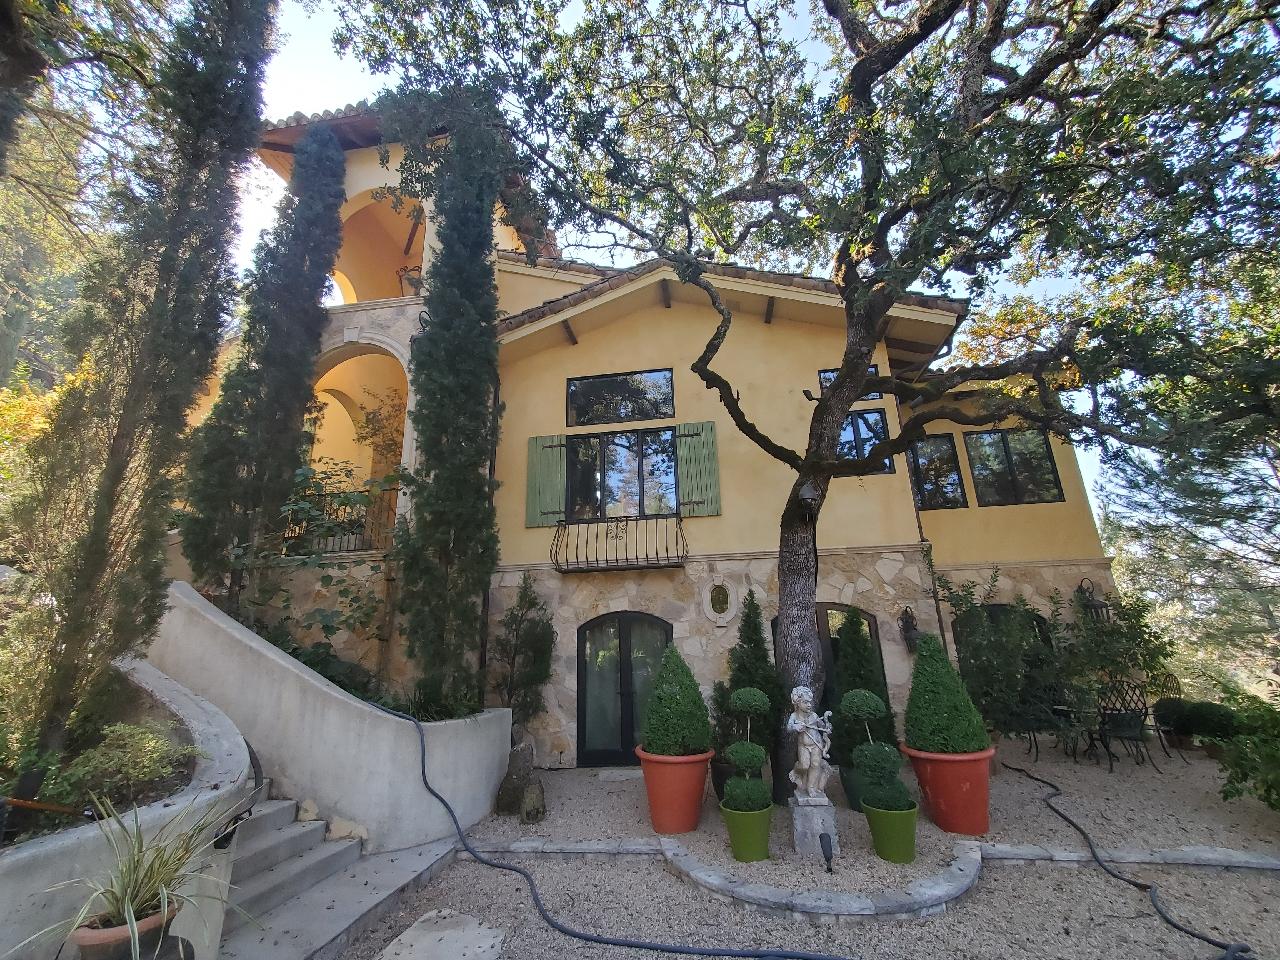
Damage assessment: no_damage